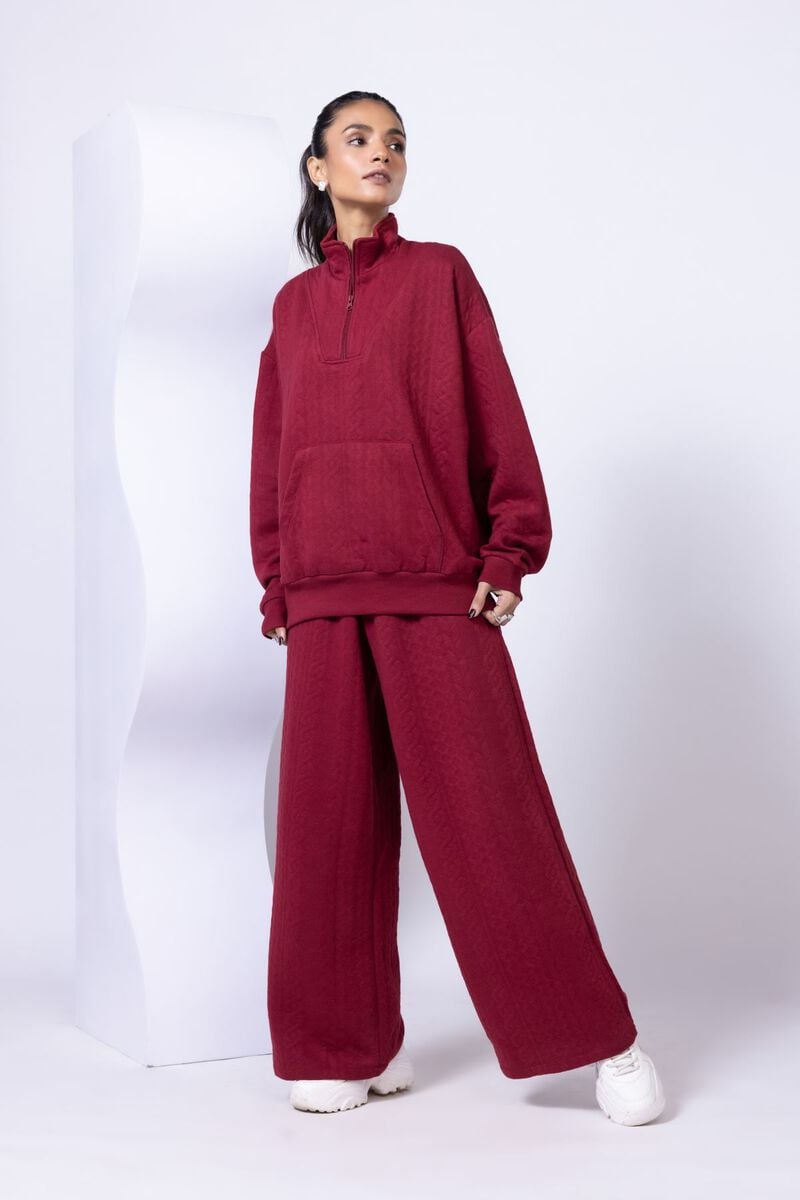
burgundy ribbed sweatpants